Gallup Commercial Historic District

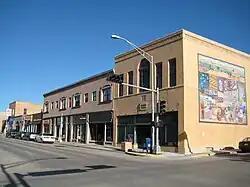

The Gallup Commercial Historic District is a historic district which was listed on the National Register of Historic Places in 2016.